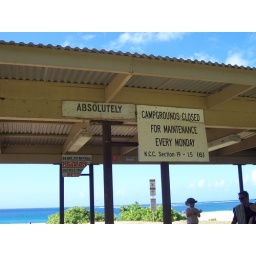
A sign at Tunnels beach in Kaua'i that declares only, &amp;quot;Absolutely!&amp;quot;